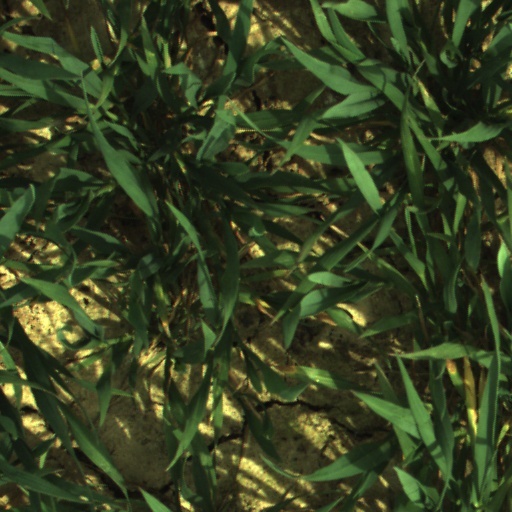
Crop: wheat